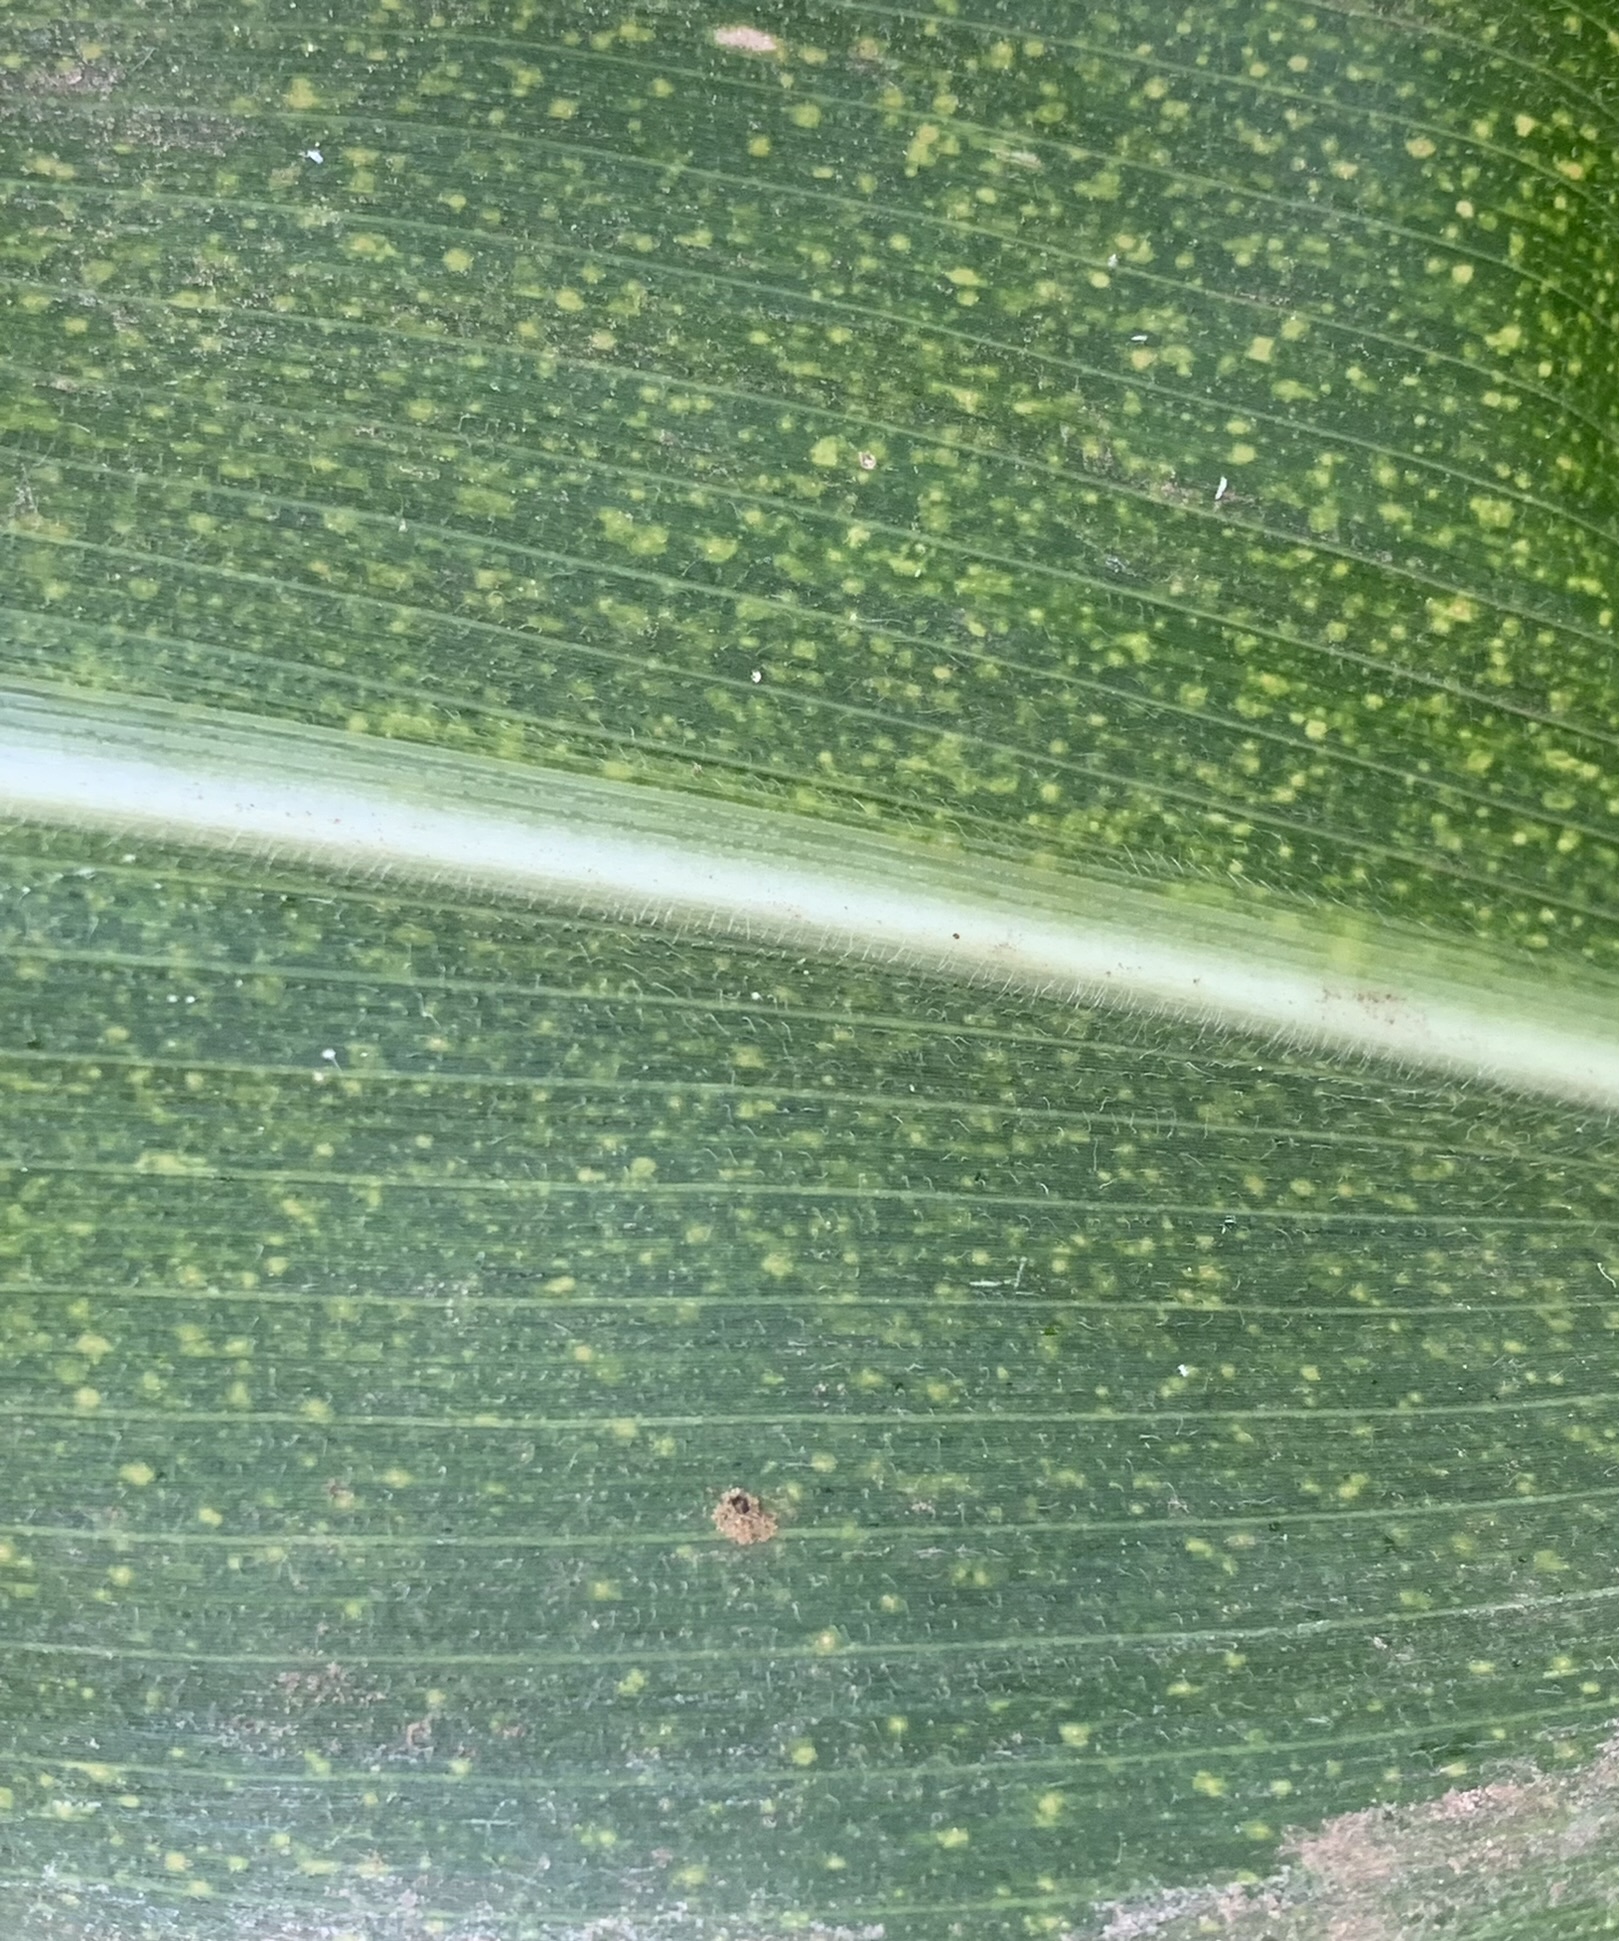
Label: MLN